William T. Francis

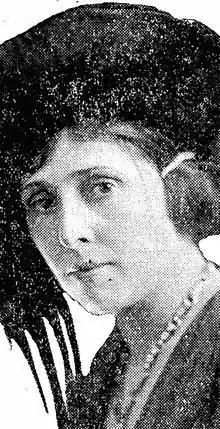
Nellie Griswold Francis

Francis married Nellie Griswold Francis on August 14, 1893, a leading African-American suffragist and civic activist, originally from Nashville, Tennessee. They are reported to have had a particularly happy marriage, with 25th anniversary celebrations reported in the news. His wife's sister and brother-in-law lived with them.